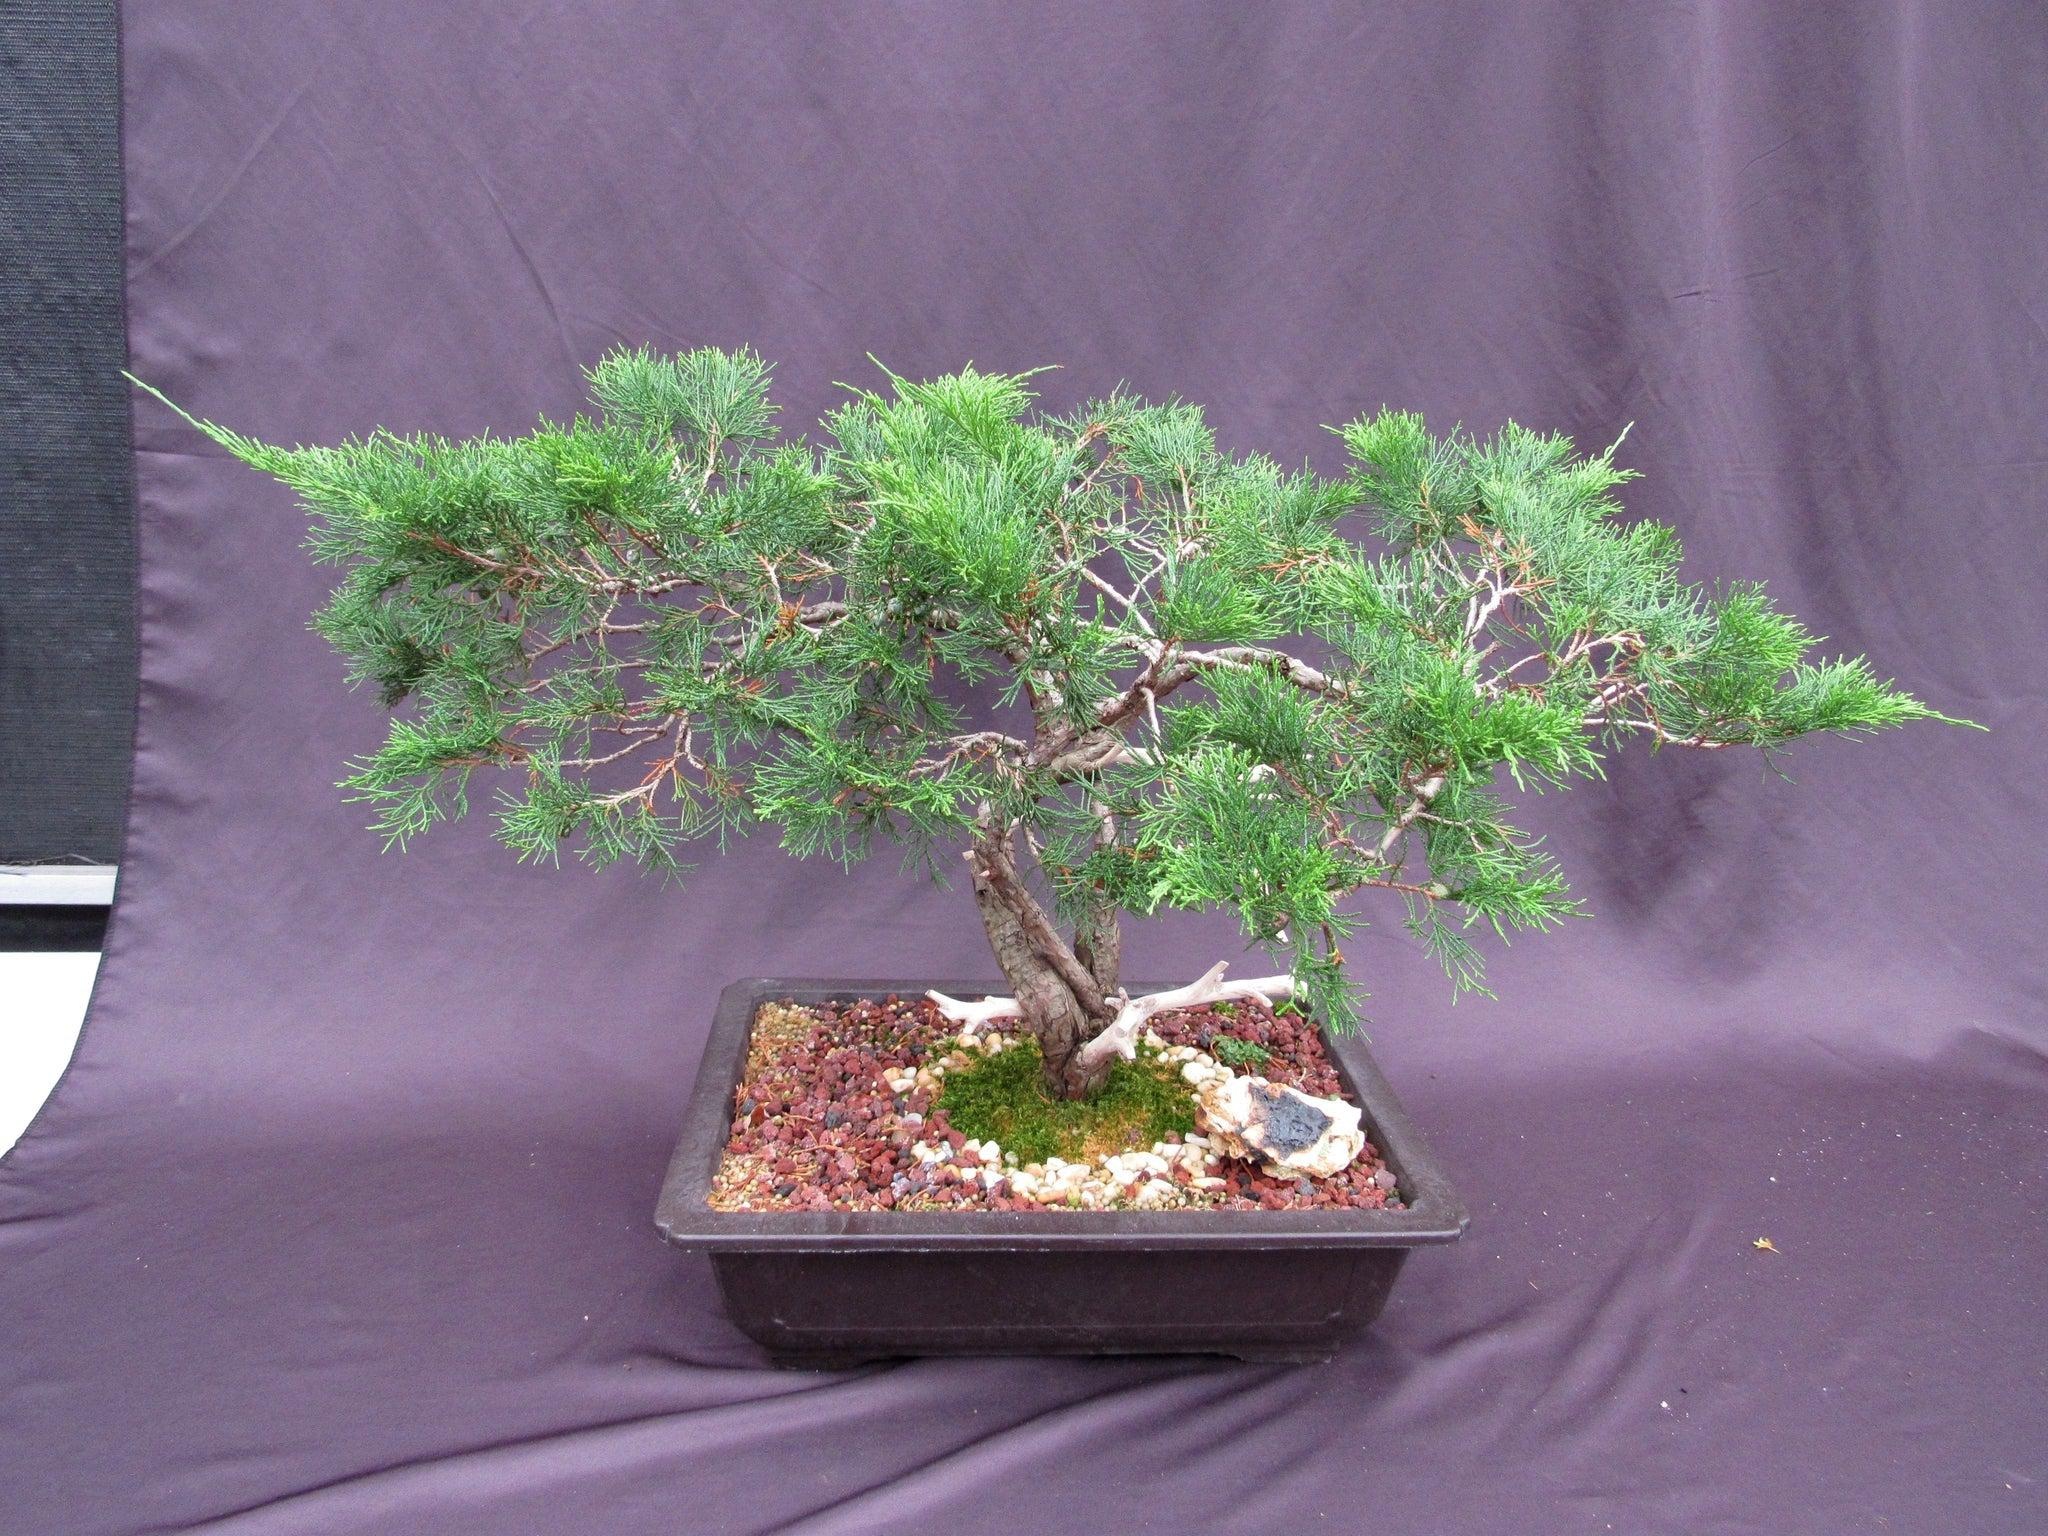
66 Year Old Savin Juniper Specimen Bonsai Tree
Juniper Procumbens Nana Description The Japanese Dwarf Juniper is the most popular evergreen in the U.S. When we think of a traditional bonsai and what it should look like, the first image that comes to mind is likely the Juniper. Its very hardy, long-lived, and tolerates many adverse conditions. The Savin Juniper is an extremely hardly juniper, with a spreading nature and a more dark scaled foliage. This master bonsai artisan created tree is trained in a classic style. Specifications 66 years old. 19" x 28" x 20 ". Outdoor specimen bonsai tree. Surface rock design Trained in a a classic style, with shaped dead wood (jin). Potted in a 15" brown round mica bonsai pot .
Brand: Love My Bonsai
Category: Home & Garden > Plants > Indoor & Outdoor Plants > Landscaping & Garden Plants > Garden Plants